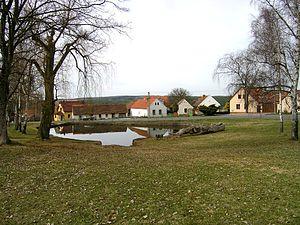
Česká Bříza est une commune du district de Plzeň-Nord, dans la région de Plzeň, en République tchèque. Sa population s'élevait à 562 habitants en 2019.